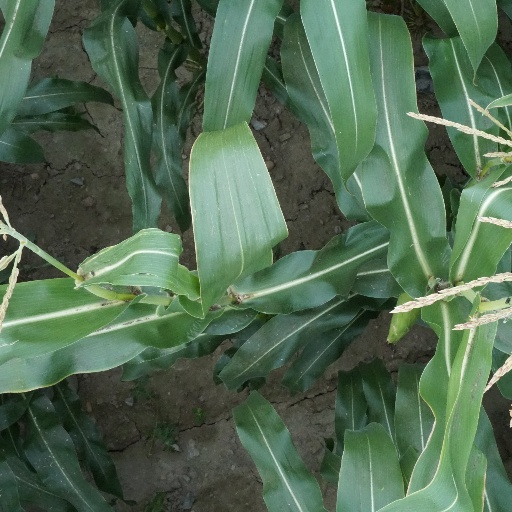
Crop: maize; corn